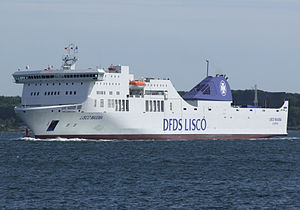
Litauen / Økonomi / Infrastruktur
Lisco Maxima: færgeforbindelse Klaipeda - Sassnitz
Republikken Litauen er et land i Nordeuropa, det sydligste af de tre baltiske lande. Landet ligger langs Østersøens sydøstlige bred og grænser til Letland i nord, Hviderusland i øst og sydøst og Polen og den russiske eksklave Kaliningrad oblast mod sydvest. Tværs over Østersøen ligger Sverige og Danmark. Landet har en befolkning på 2.790.842 indbyggere, og dets hovedstad og største by er Vilnius. Landareal: 62.680 km².